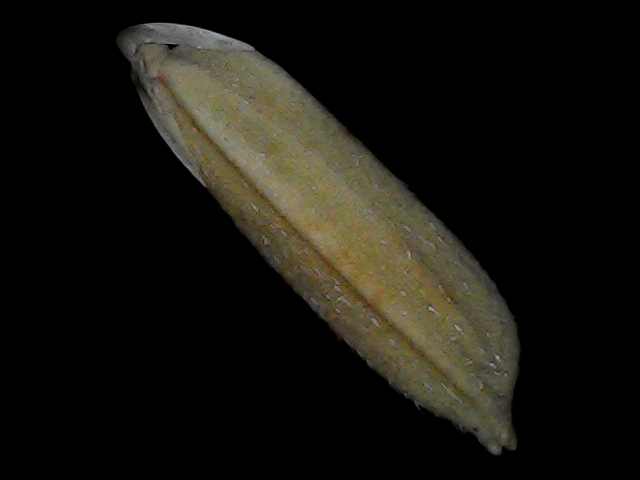
Rice variety: Bd87